1st Cavalry Division (United States)

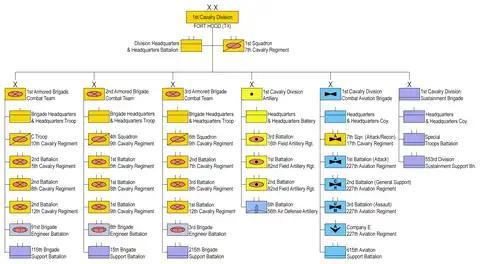
1st Cavalry Division organization 2023

In October 2001 an advance party of a division brigade combat team was deployed to the Iraq/Kuwait border. Some divisional units participated in the initial 2003 invasion of Iraq. The division in its entirety deployed to Iraq in January 2004, sending an initial detachment of the 9th Cavalry Regiment into combat in September 2003. The 1st Cavalry relieved the 1st Armored Division in Baghdad. Among its subordinate formations were: Louisiana's 256th Infantry Brigade; Arkansas' 39th Infantry Brigade; element of A Company, 28th Signal Battalion; elements of Washington's 81st Armored Brigade; and the 2d Battalion, 162nd Infantry (Oregon Army National Guard), and Company E (Air Traffic Control Services), 126th Aviation, MA ARNG. After spending more than a year in Iraq, it redeployed back to the US by April 2005. It was relieved by the 3rd Infantry Division. Division Artillery (DIVARTY) was organized as the 5th BCT. It contained HHB, DIVARTY; 1–7 CAV; 1–8 CAV; 1–21 FA; and the 515th FSB (Provisional). The division fought in many key battles against insurgents, including the Second Battle of Fallujah in 2004, where the 2nd Brigade Combat Team engaged in house-to-house intense urban combat to root out enemy cells in the city. During its OIF2 deployment, the division assigned and attached personnel numbered approximately 40,000. 168 personnel were killed in action, with approximately 1,500 wounded.